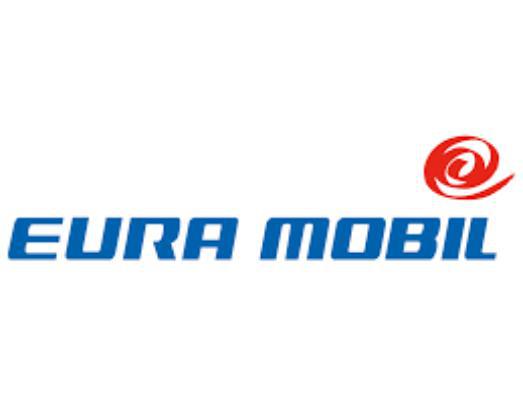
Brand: mobil
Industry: Necessities